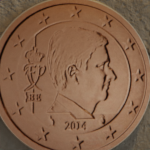
Coin value: 1cent
Country: be
Edition: 2014